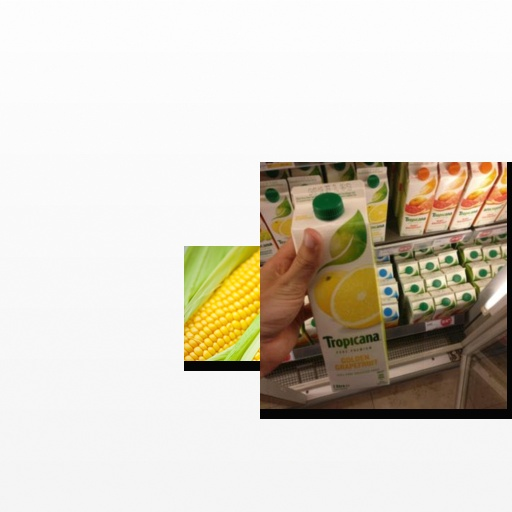
Food items: corn, golden_grapefruit_juice